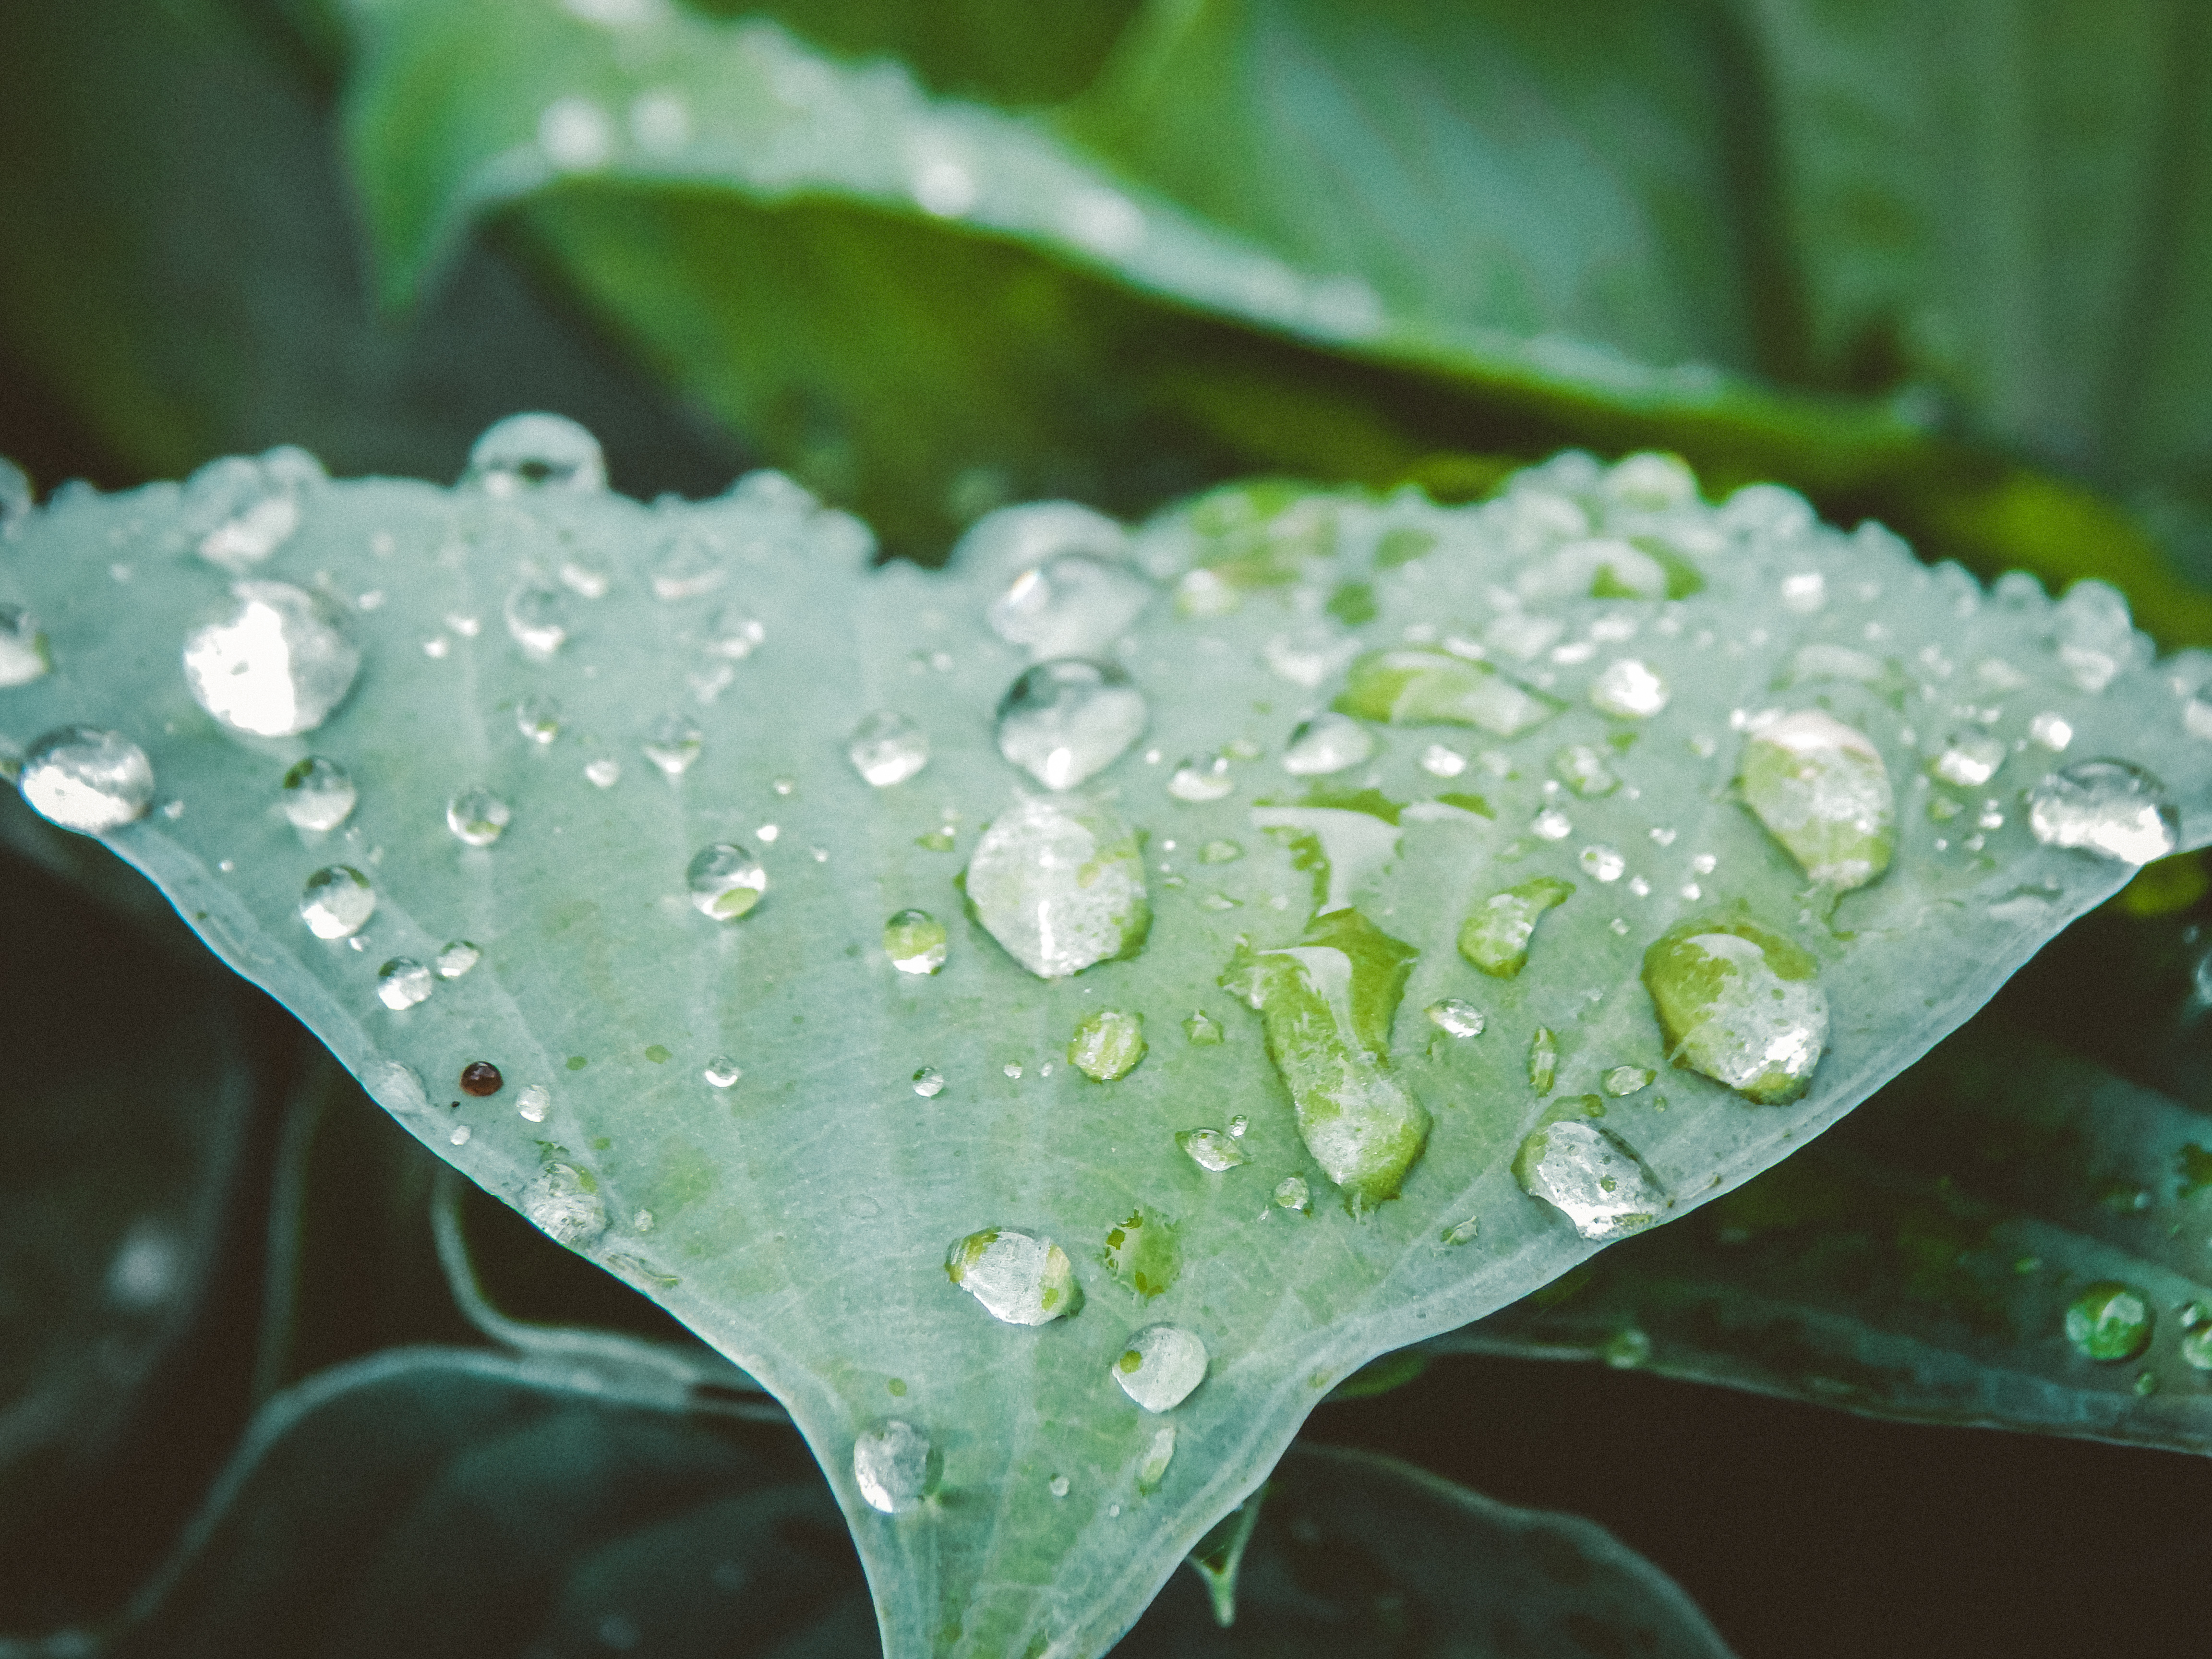
drops, plant, rain, green, nature, dew, leaf, moisture, water, drop, terrestrial plant, flower, botany, close up, macro photography, petal, plant stem, black hair